Qasr Ibrim

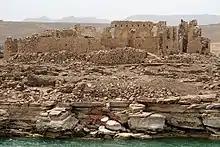
Qasr Ibrim in 2008.

Egypt's influence in Nubia began around 2,000 BC, when Egyptian invaded and claimed sovereignty over the area. Many Egyptian artifacts and evidence of Egyptian architecture have been found at Qasr Ibrim. The earliest inscription at the site is a stela, a stone or wooden slab, from the reign of Amenhotep I. The stela was found in a now-ruined Christian Byzantine cathedral at Qasr Ibrim where it had been reused in one of the church's crypts. The stela is now located in the British Museum.